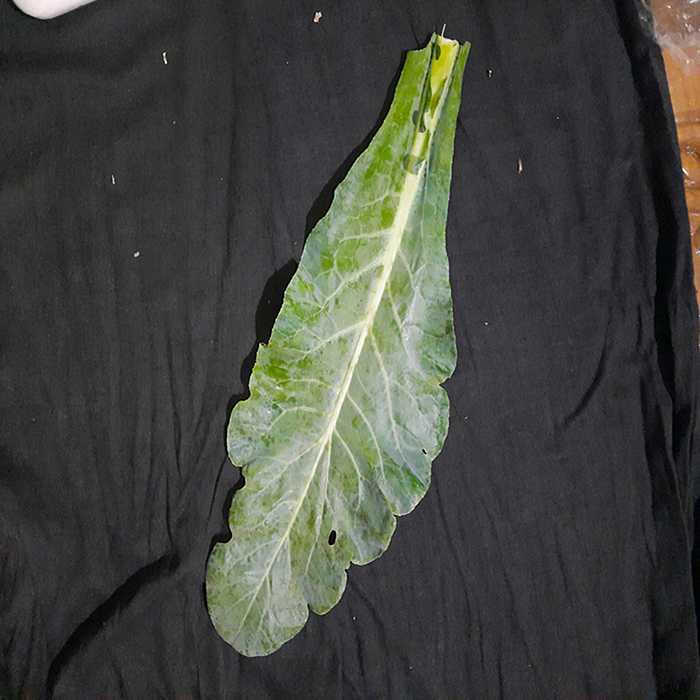
Plant: Cauliflower
Label: Fresh leaf